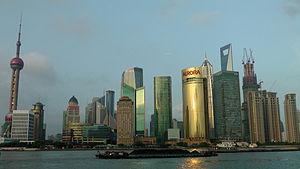
Le quartier de Lujiazui à Shanghai, vu depuis le Bund.